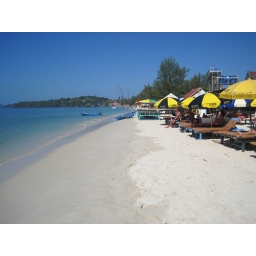
Ochheuteal Beach in Sihanoukville, Cambodia, where I spent a day lounging in a beach chair and, occasionally, swimming